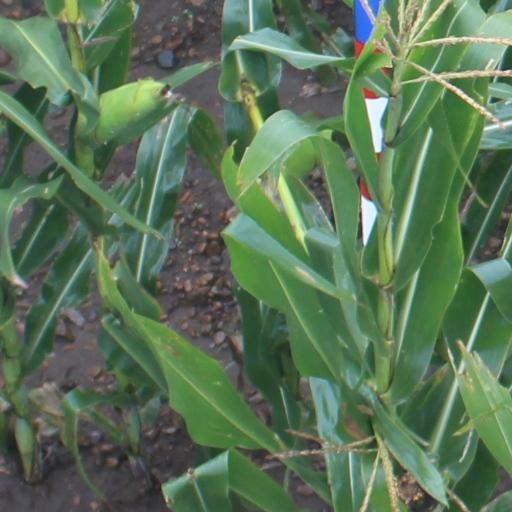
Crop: maize; corn